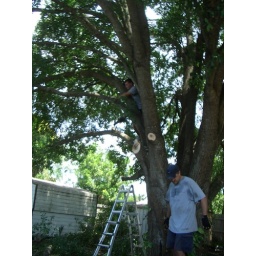
Greg works the ground with Derreck in the tree